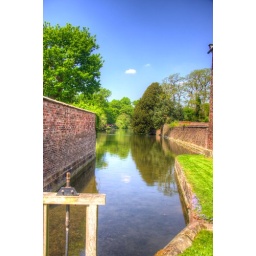
This is a view from in front of the building with the clock tower and looking back toards the lake.